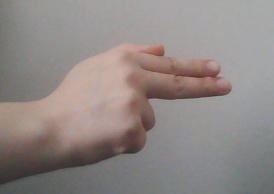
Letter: ghain